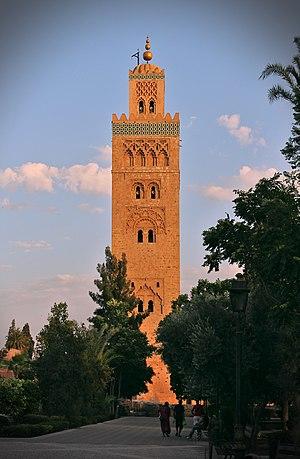
La Mosquée Koutoubia au soleil couchant, Marrakech, Maroc.